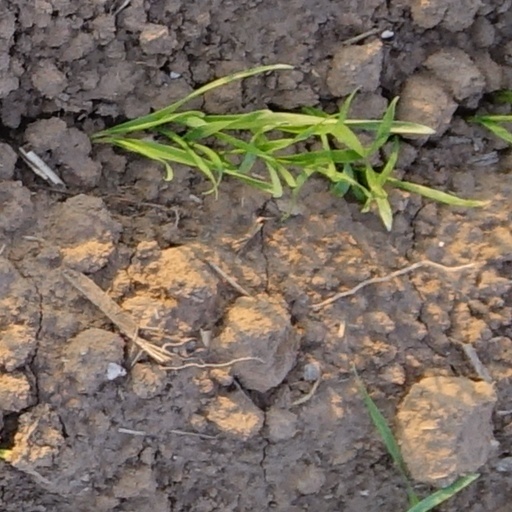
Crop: wheat